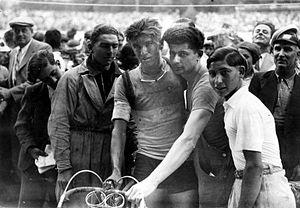
Theofiel "Theo" Middelkamp, né le 23 février 1914 à Nieuw-Namen et mort le 2 mai 2005, est un coureur cycliste néerlandais.